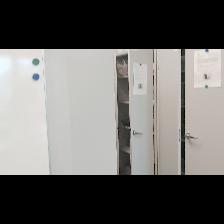
Label: NonHuman